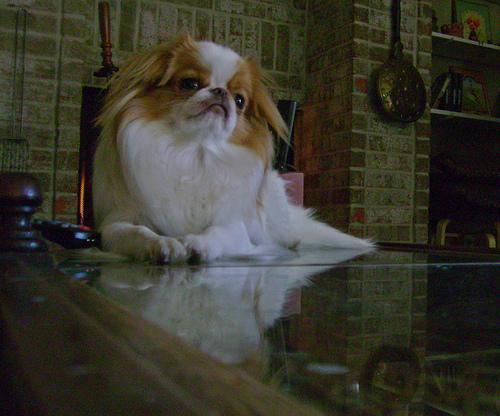
japanese chin